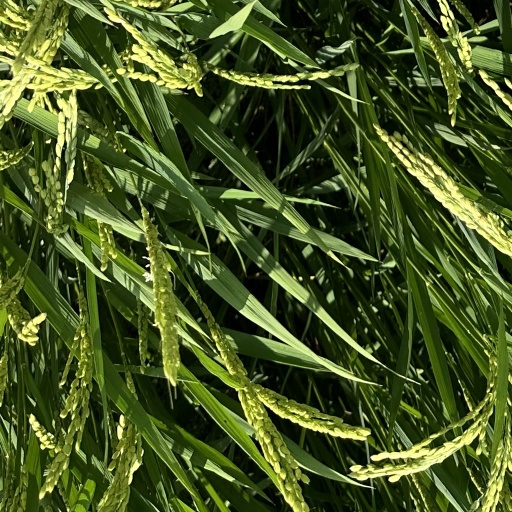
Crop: rice